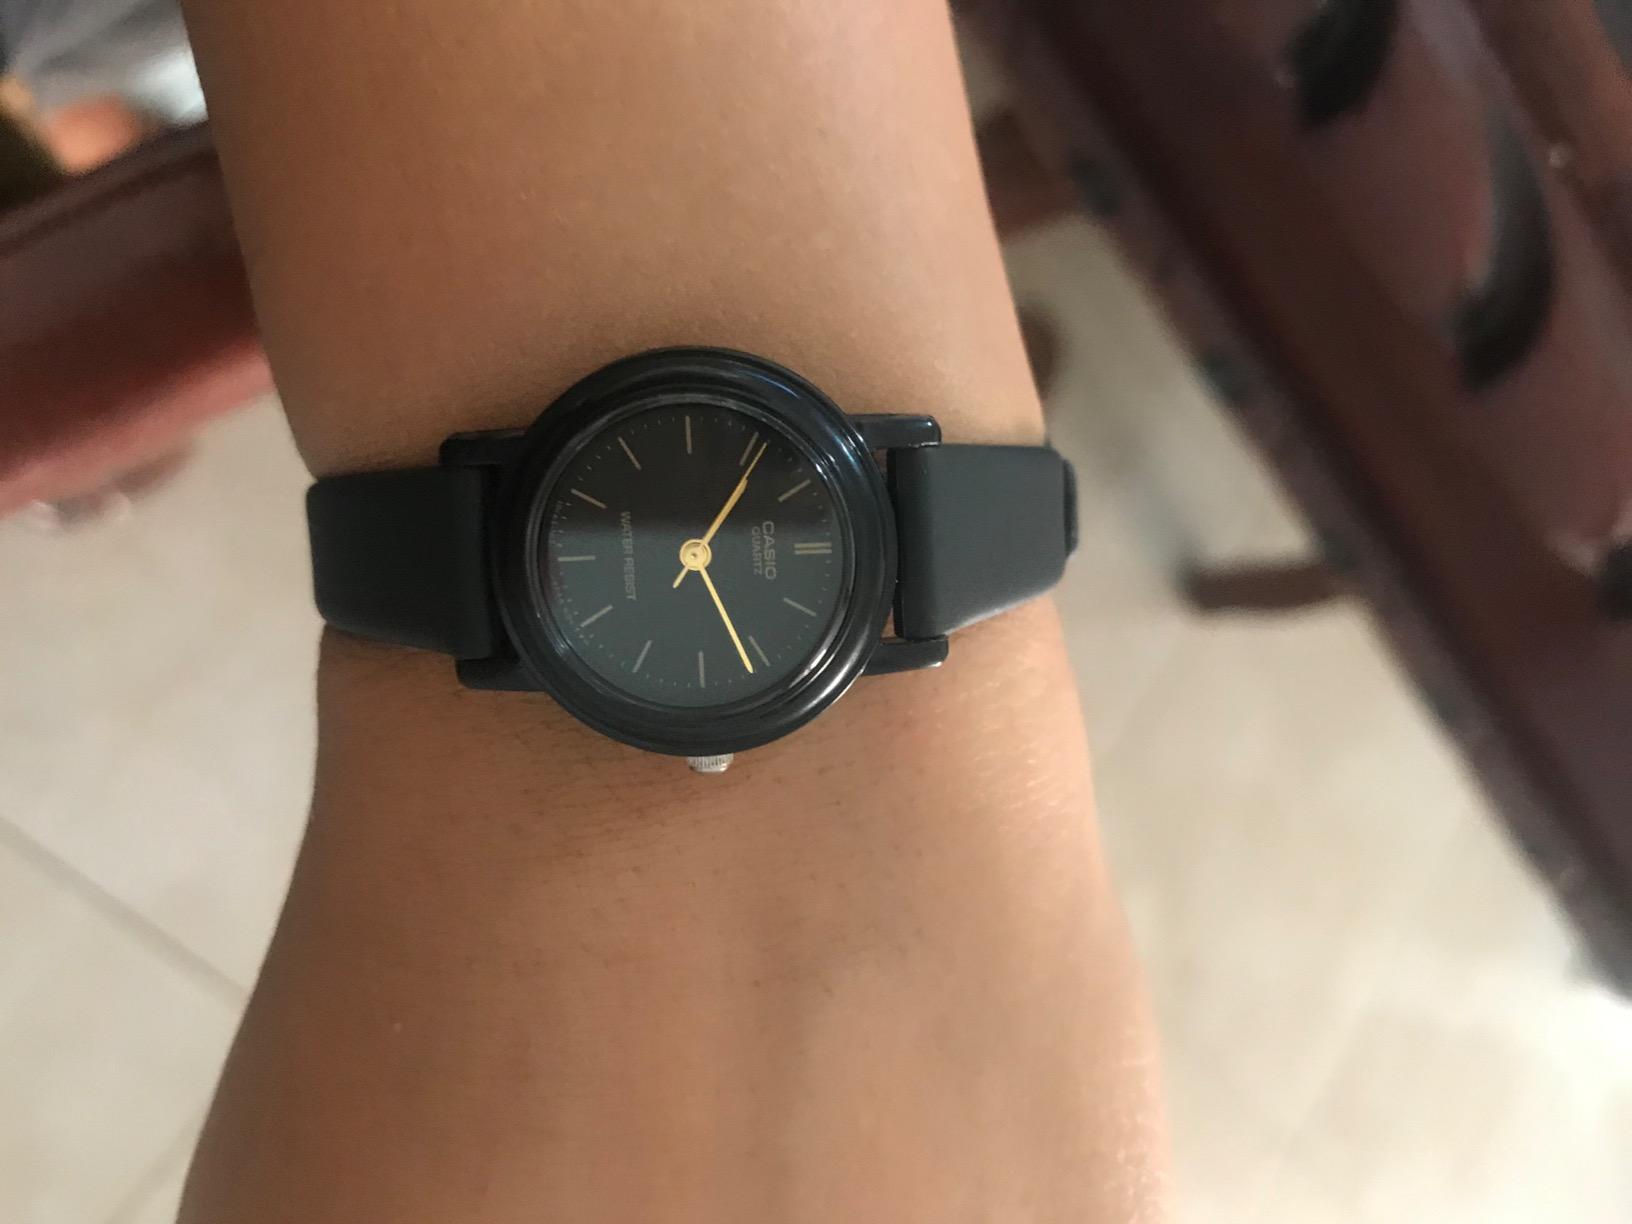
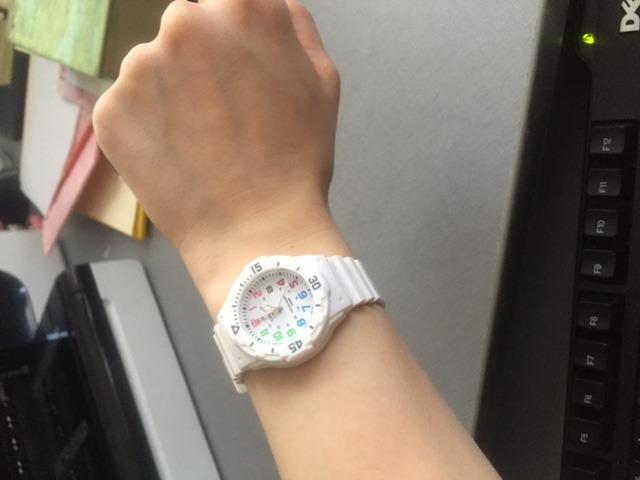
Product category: accessories_watch
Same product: no